Breeder reactor

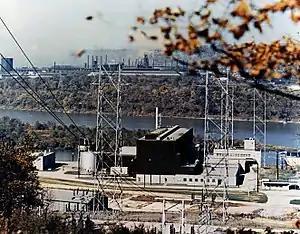
The Shippingport Reactor, used as a prototype light water breeder for five years beginning in August 1977

The advanced heavy-water reactor is one of the few proposed large-scale uses of thorium. India is developing this technology, motivated by substantial thorium reserves; almost a third of the world's thorium reserves are in India, which lacks significant uranium reserves.